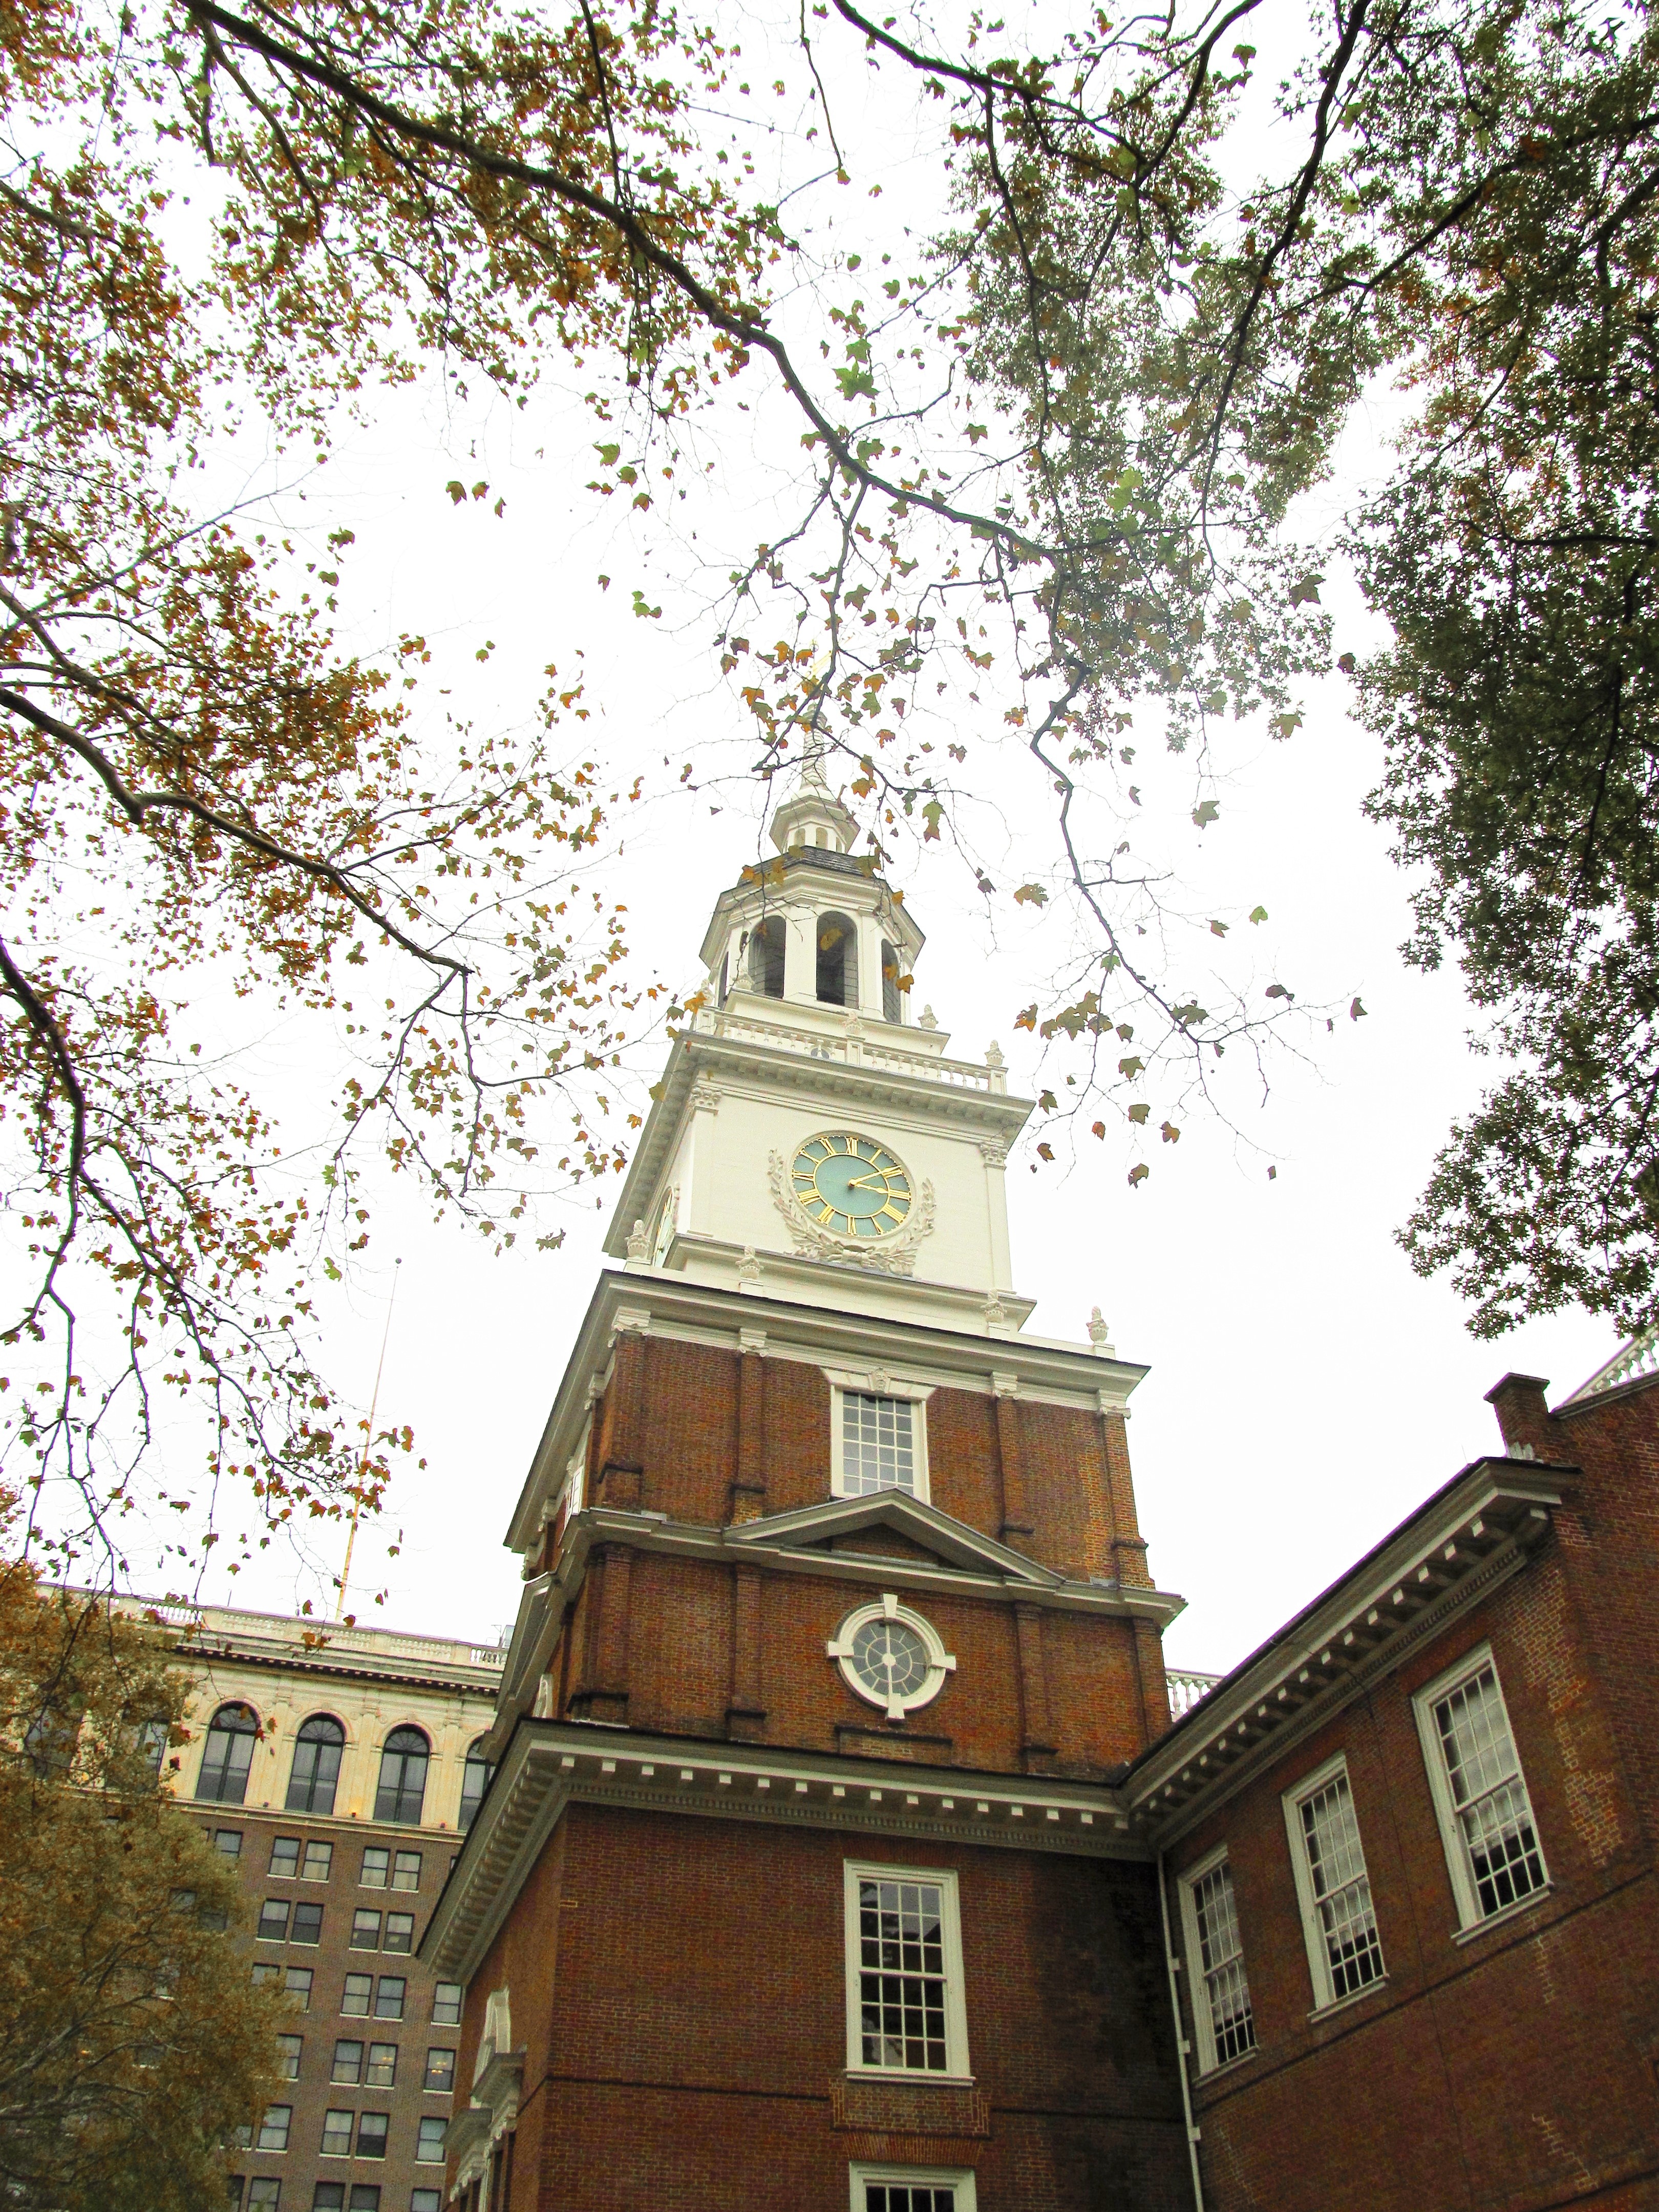
tree, building, tower, facade, church, chapel, place of worship, clock tower, bell tower, steeple, synagogue